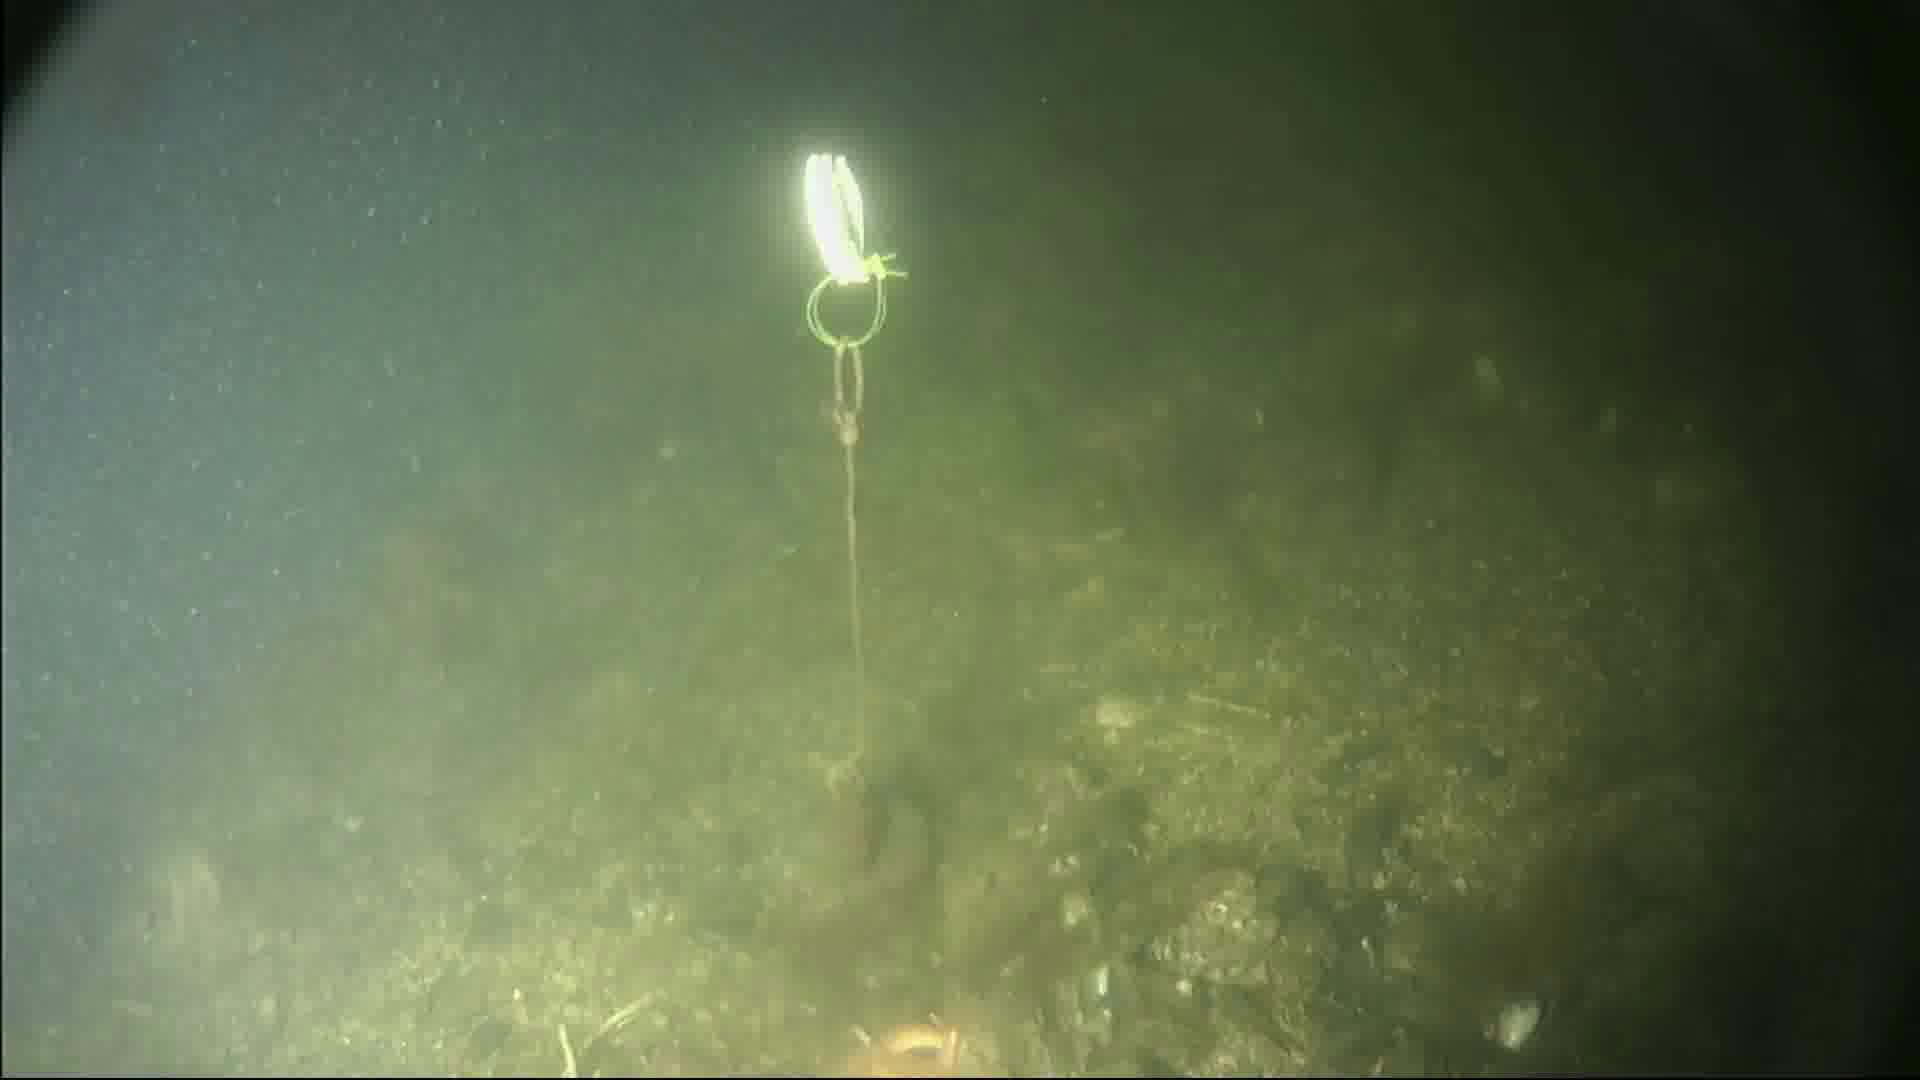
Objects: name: starfish